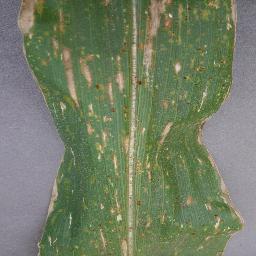
Label: Corn___Cercospora_leaf_spot Gray_leaf_spot